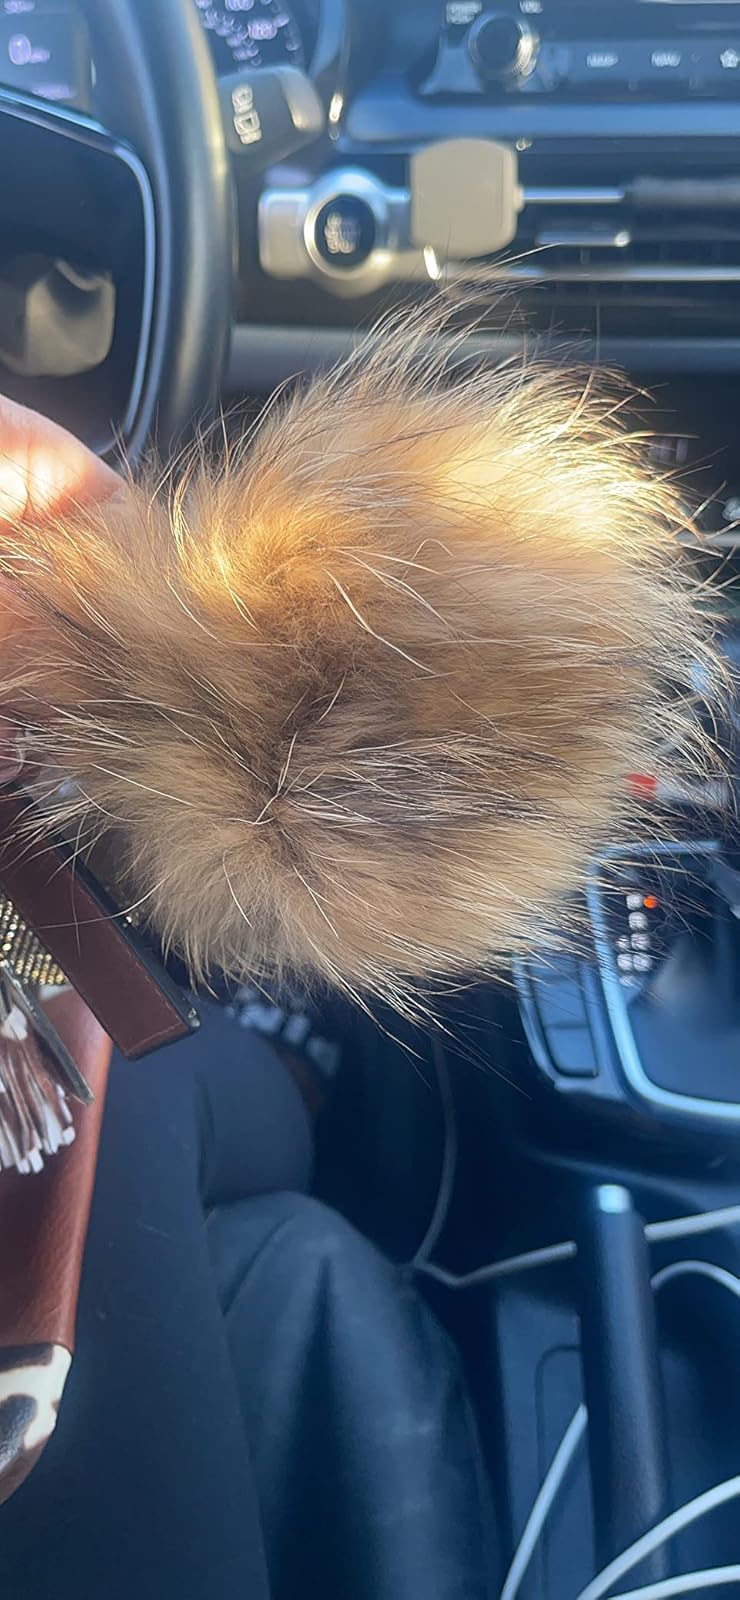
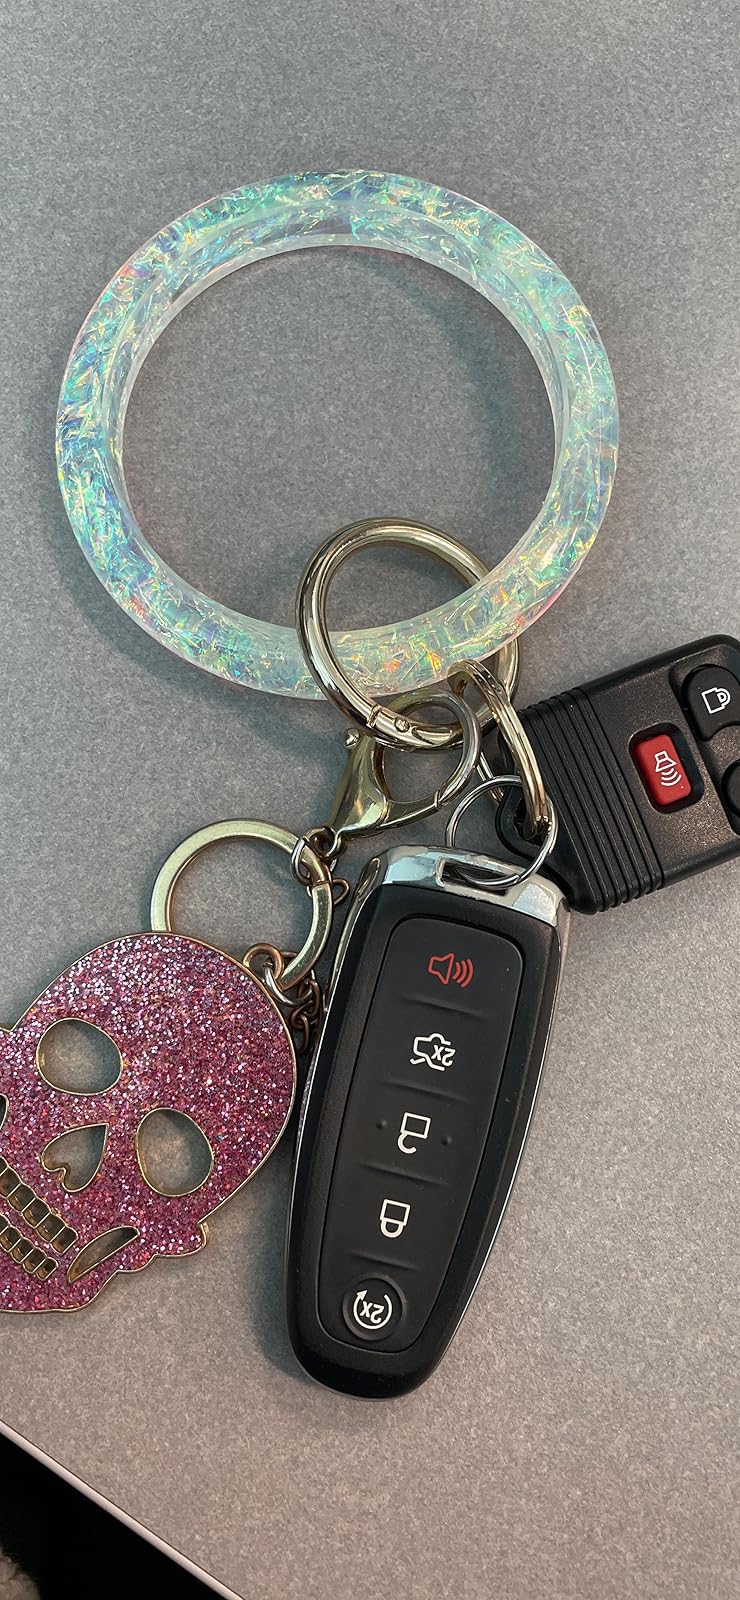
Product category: accessories_keychain
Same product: no